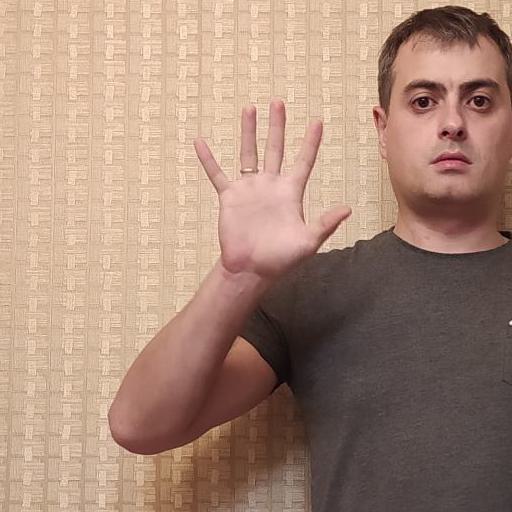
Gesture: palm